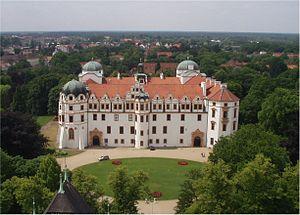
Louise von Plessen, née von Berkentin le 26 avril 1725 à Vienne et morte le 14 septembre 1799 à Celle, est une aristocrate germanophone sujette du Danemark qui fut grande-maîtresse de la cour du royaume de Danemark auprès de la reine Caroline-Mathilde, sous le règne de Christian VII de Danemark. Elle fit partie des cercles d'opposition et entretint une correspondance avec Friedrich Gottlieb Klopstock.
Caroline-Mathilde de Grande-Bretagne était de naissance une princesse de Grande-Bretagne et membre de la Maison de Hanovre et par mariage reine consort de Danemark et de Norvège entre 1766 et 1772.
Le château de Celle est un château allemand situé dans la ville de Celle en Basse-Saxe. Ce fut l'une des résidences de la Maison de Brunswick-Lunebourg.